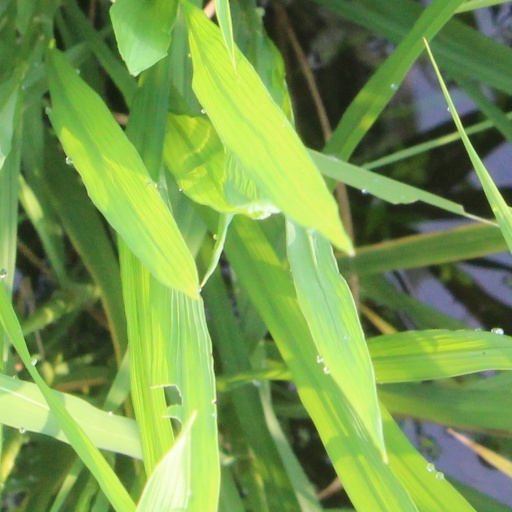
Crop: rice